Oaxacan cuisine

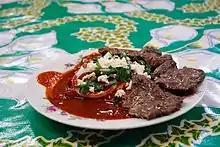
Enchiladas with tasajo beef

As for beans, Oaxacan cuisine prefers black beans in many varieties: cooked with aniseed and served in the form of soup, as a topping for street food, or with scrambled eggs in huevos con frijoles.